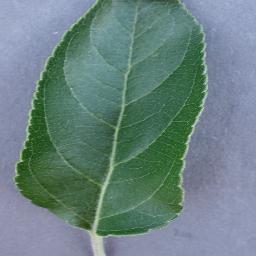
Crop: apple
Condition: healthy